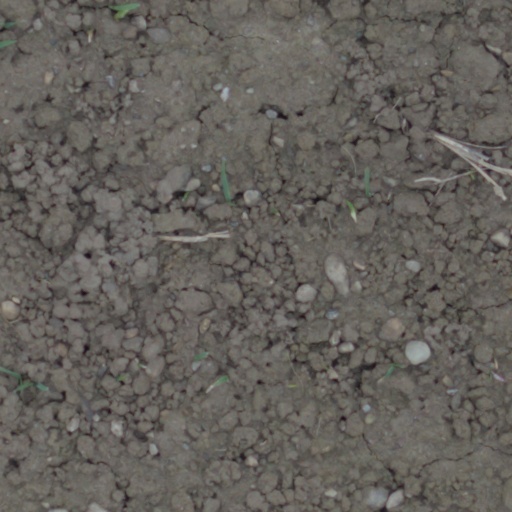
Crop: wheat